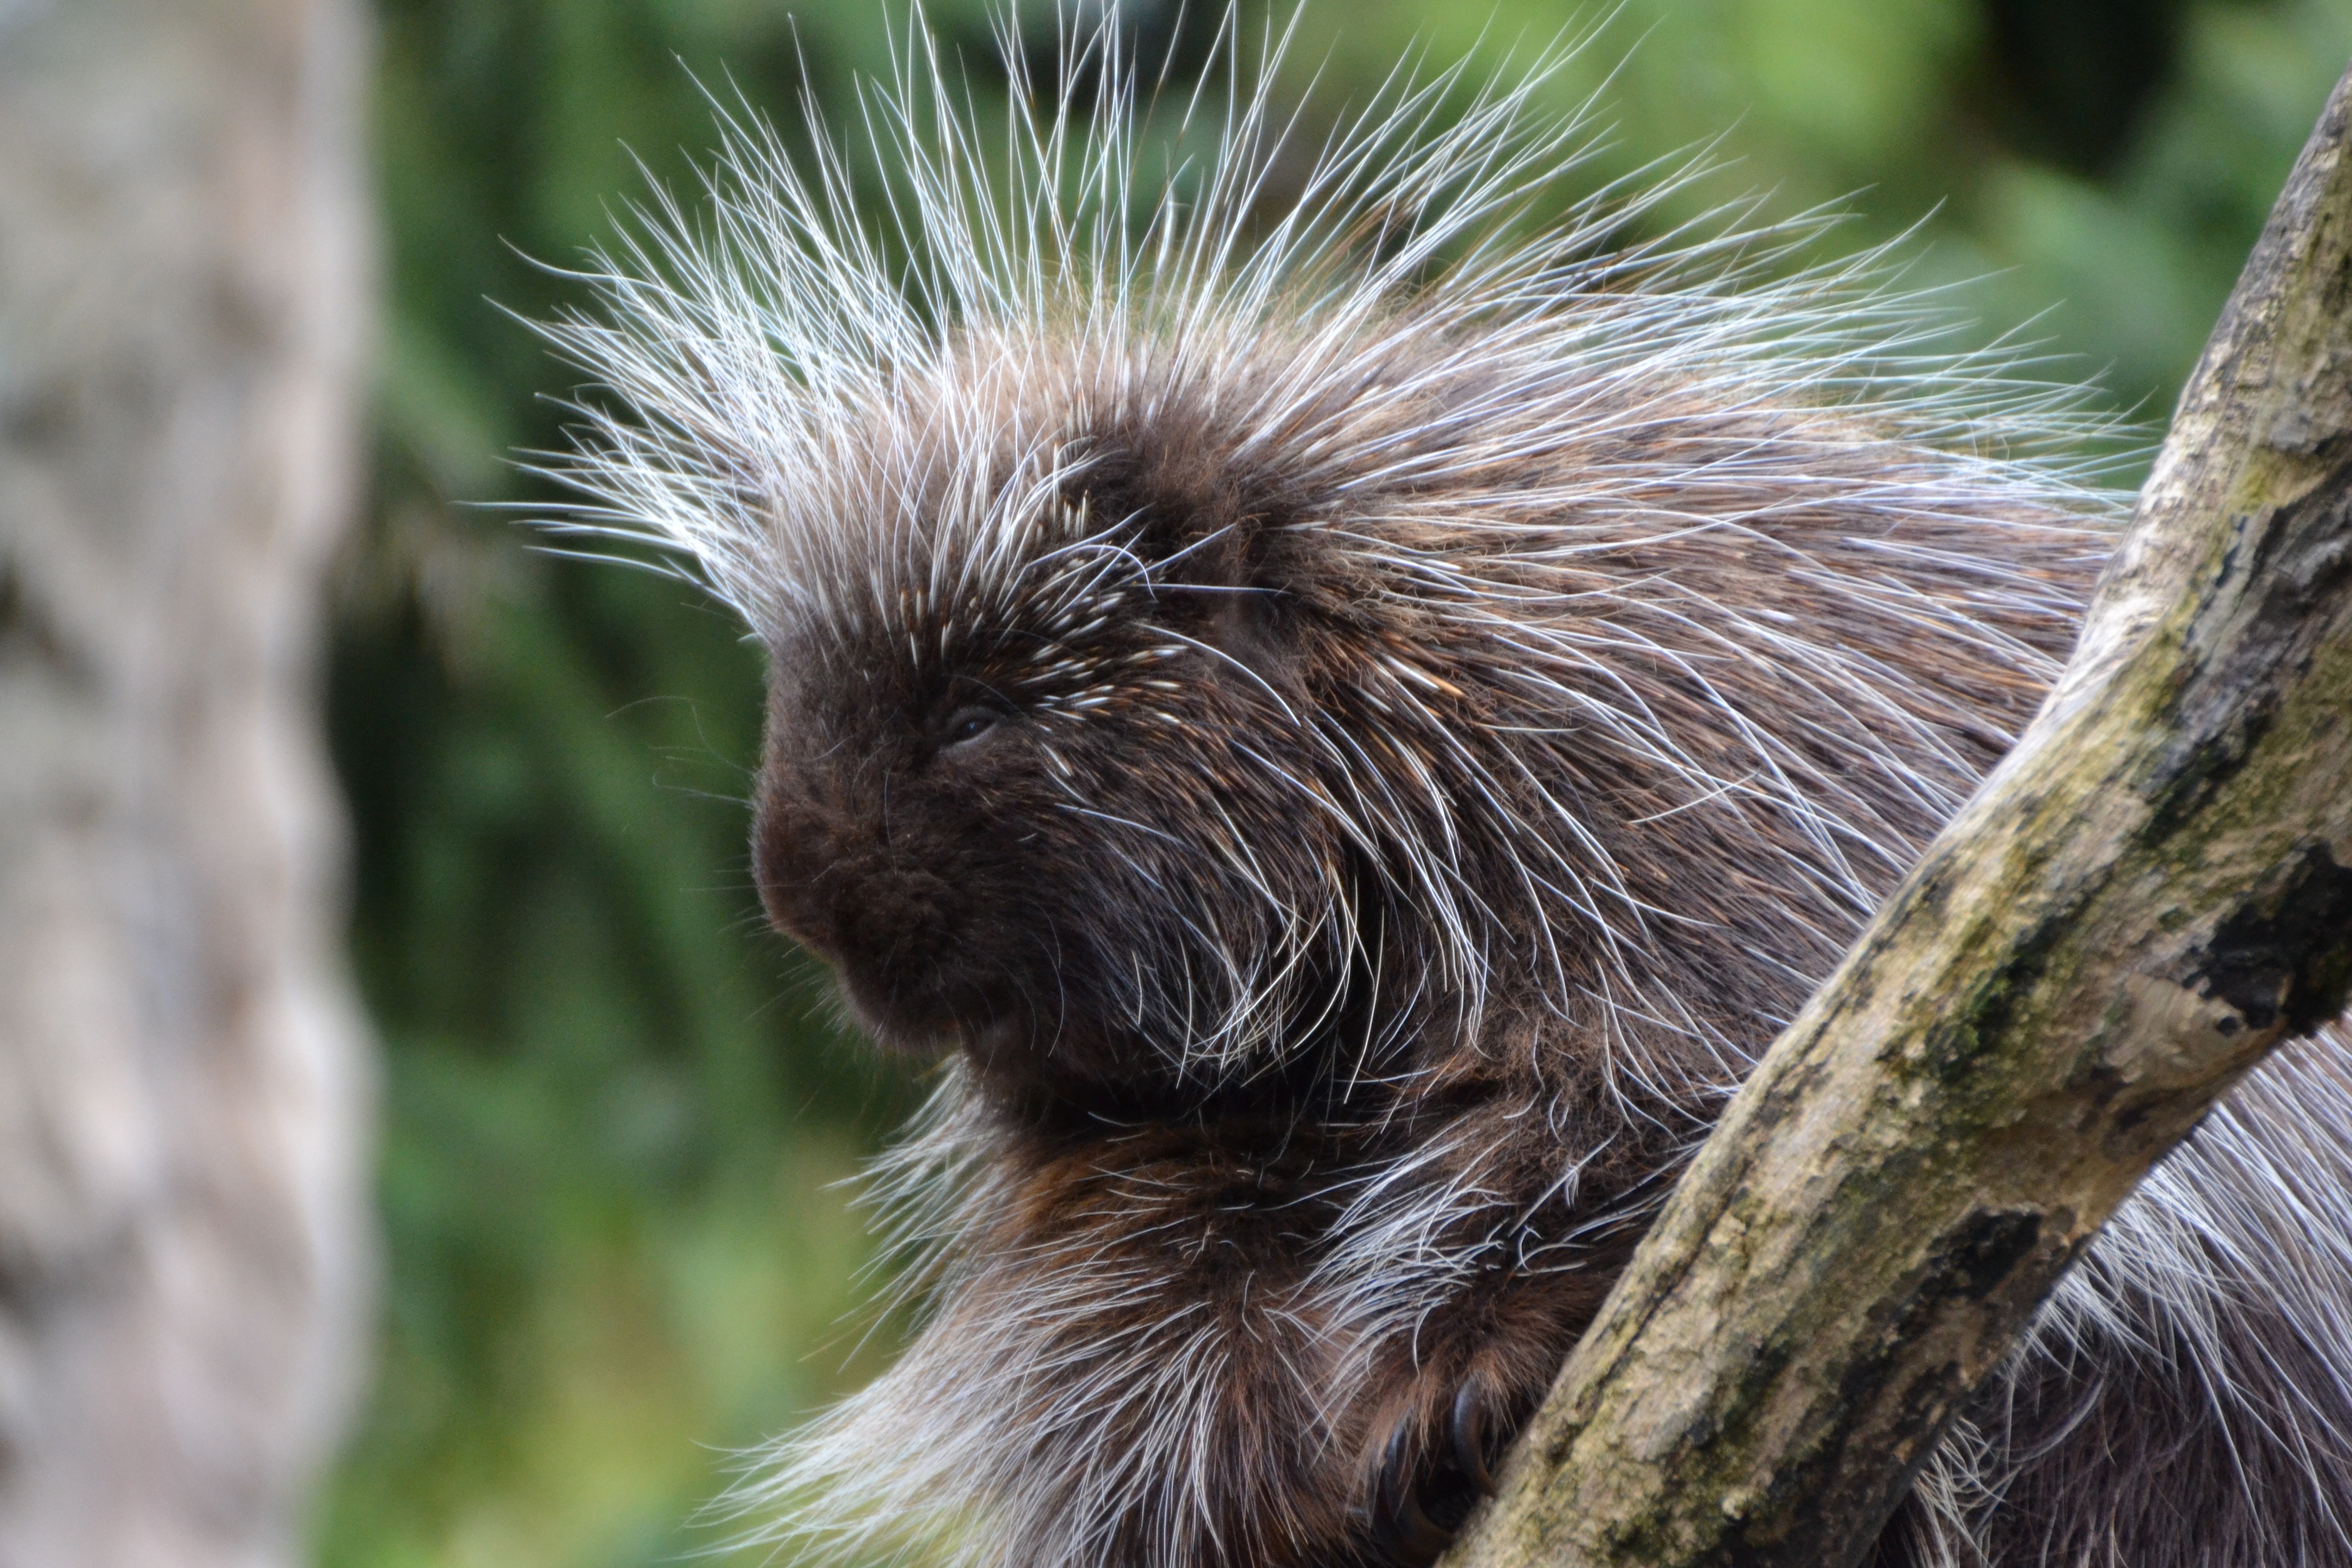
animal, wildlife, zoo, mammal, rodent, fauna, whiskers, vertebrate, marmot, hannah, porcupine, porcupines, erethizontidae, echidna